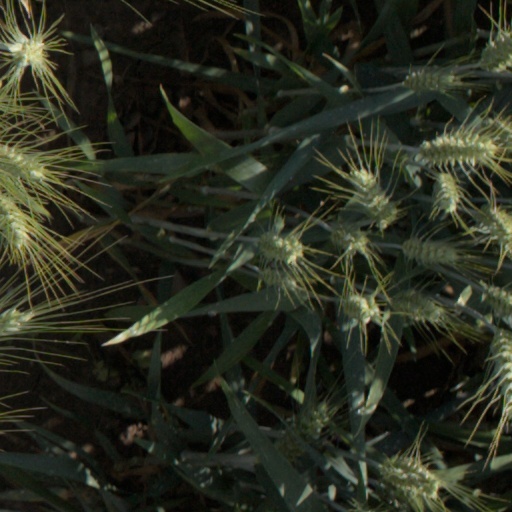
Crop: wheat